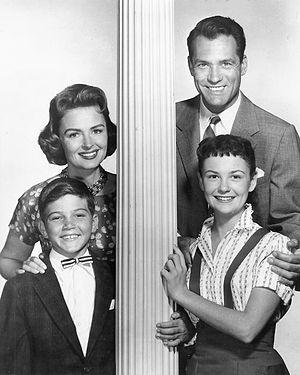
The Donna Reed Show ou La Famille Stone au Québec, est une comédie de situation américaine en 275 épisodes de 23 minutes en noir et blanc, diffusée entre le 24 septembre 1958 et le 19 mars 1966 sur le réseau ABC.
Fredrick Y. Smith, né le 23 septembre 1903 à Chicago et mort le 18 janvier 1991 à Los Angeles, est un monteur américain, parfois crédité Frederick Y. Smith ou F. Y. Smith.